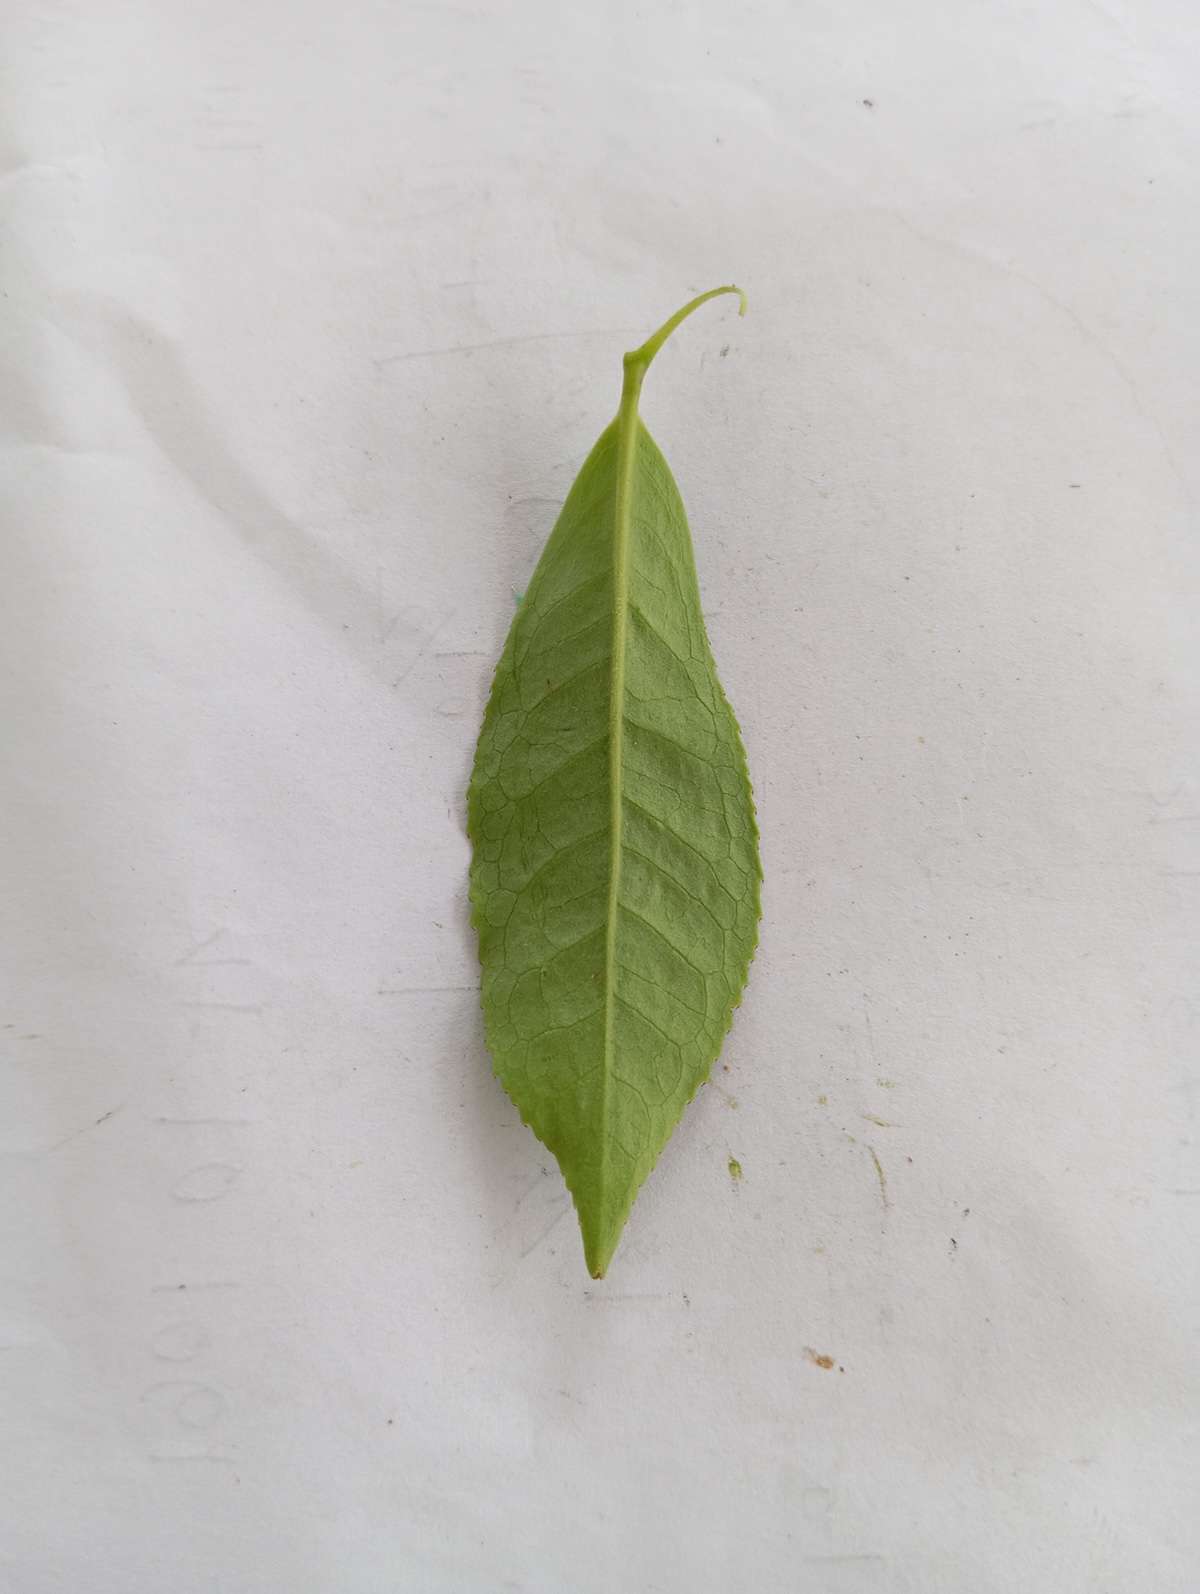
Label: Healthy leaf